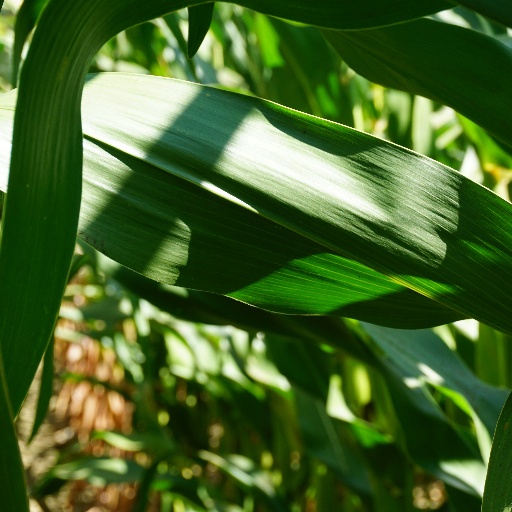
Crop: maize; corn